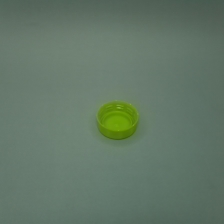
Color: green
Cap type: standard cap